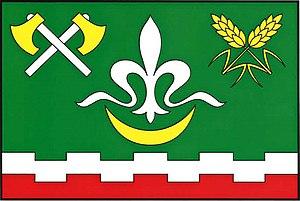
Železná est une commune du district de Beroun, dans la région de Bohême-Centrale, en République tchèque. Sa population s'élevait à 283 habitants en 2020.